USS Zellars

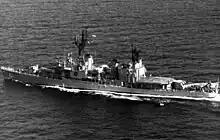
"Babr" in the late 1970s.

The warship returned to Newport on 10 October and, one month later, moved to New York where she became a Naval Reserve training ship. That duty constituted her mission for the remaining 16 months of her active career. "Zellars" was decommissioned on 19 March 1971, and her name was struck from the Navy List. Set aside for sale to the Iranian government, she was moved to the Philadelphia Naval Shipyard where she underwent extensive modification over the next 20 months. Renamed "Babr" (Tiger) (DDG-7), she was commissioned in the Imperial Iranian Navy on 12 October 1973 at the Philadelphia Naval Shipyard. As of 1998, she remained active with the Islamic Republic of Iran Navy, though non-operational since 1994 and awaiting scrapping.